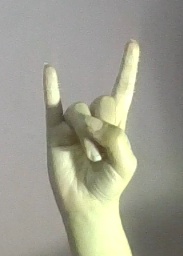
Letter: la